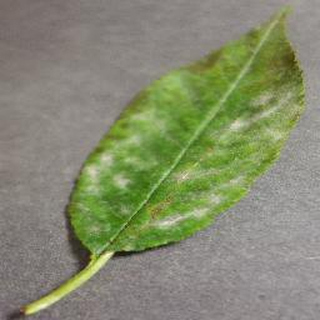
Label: cherry_powdery_mildew